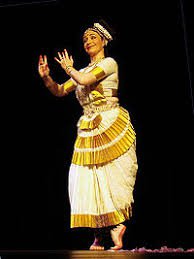
Dance form: mohiniyattam